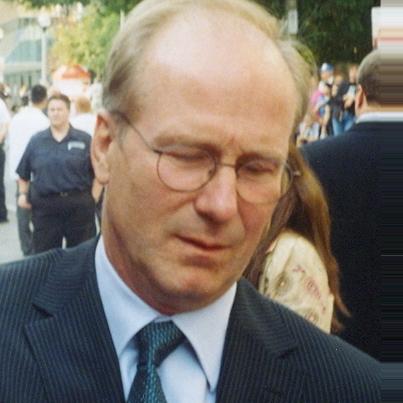
Age: 54